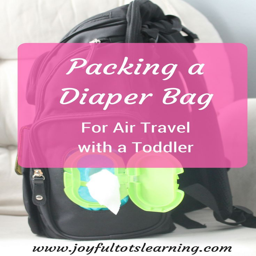
traveling with a toddler can be stressful for both the child and the parents .